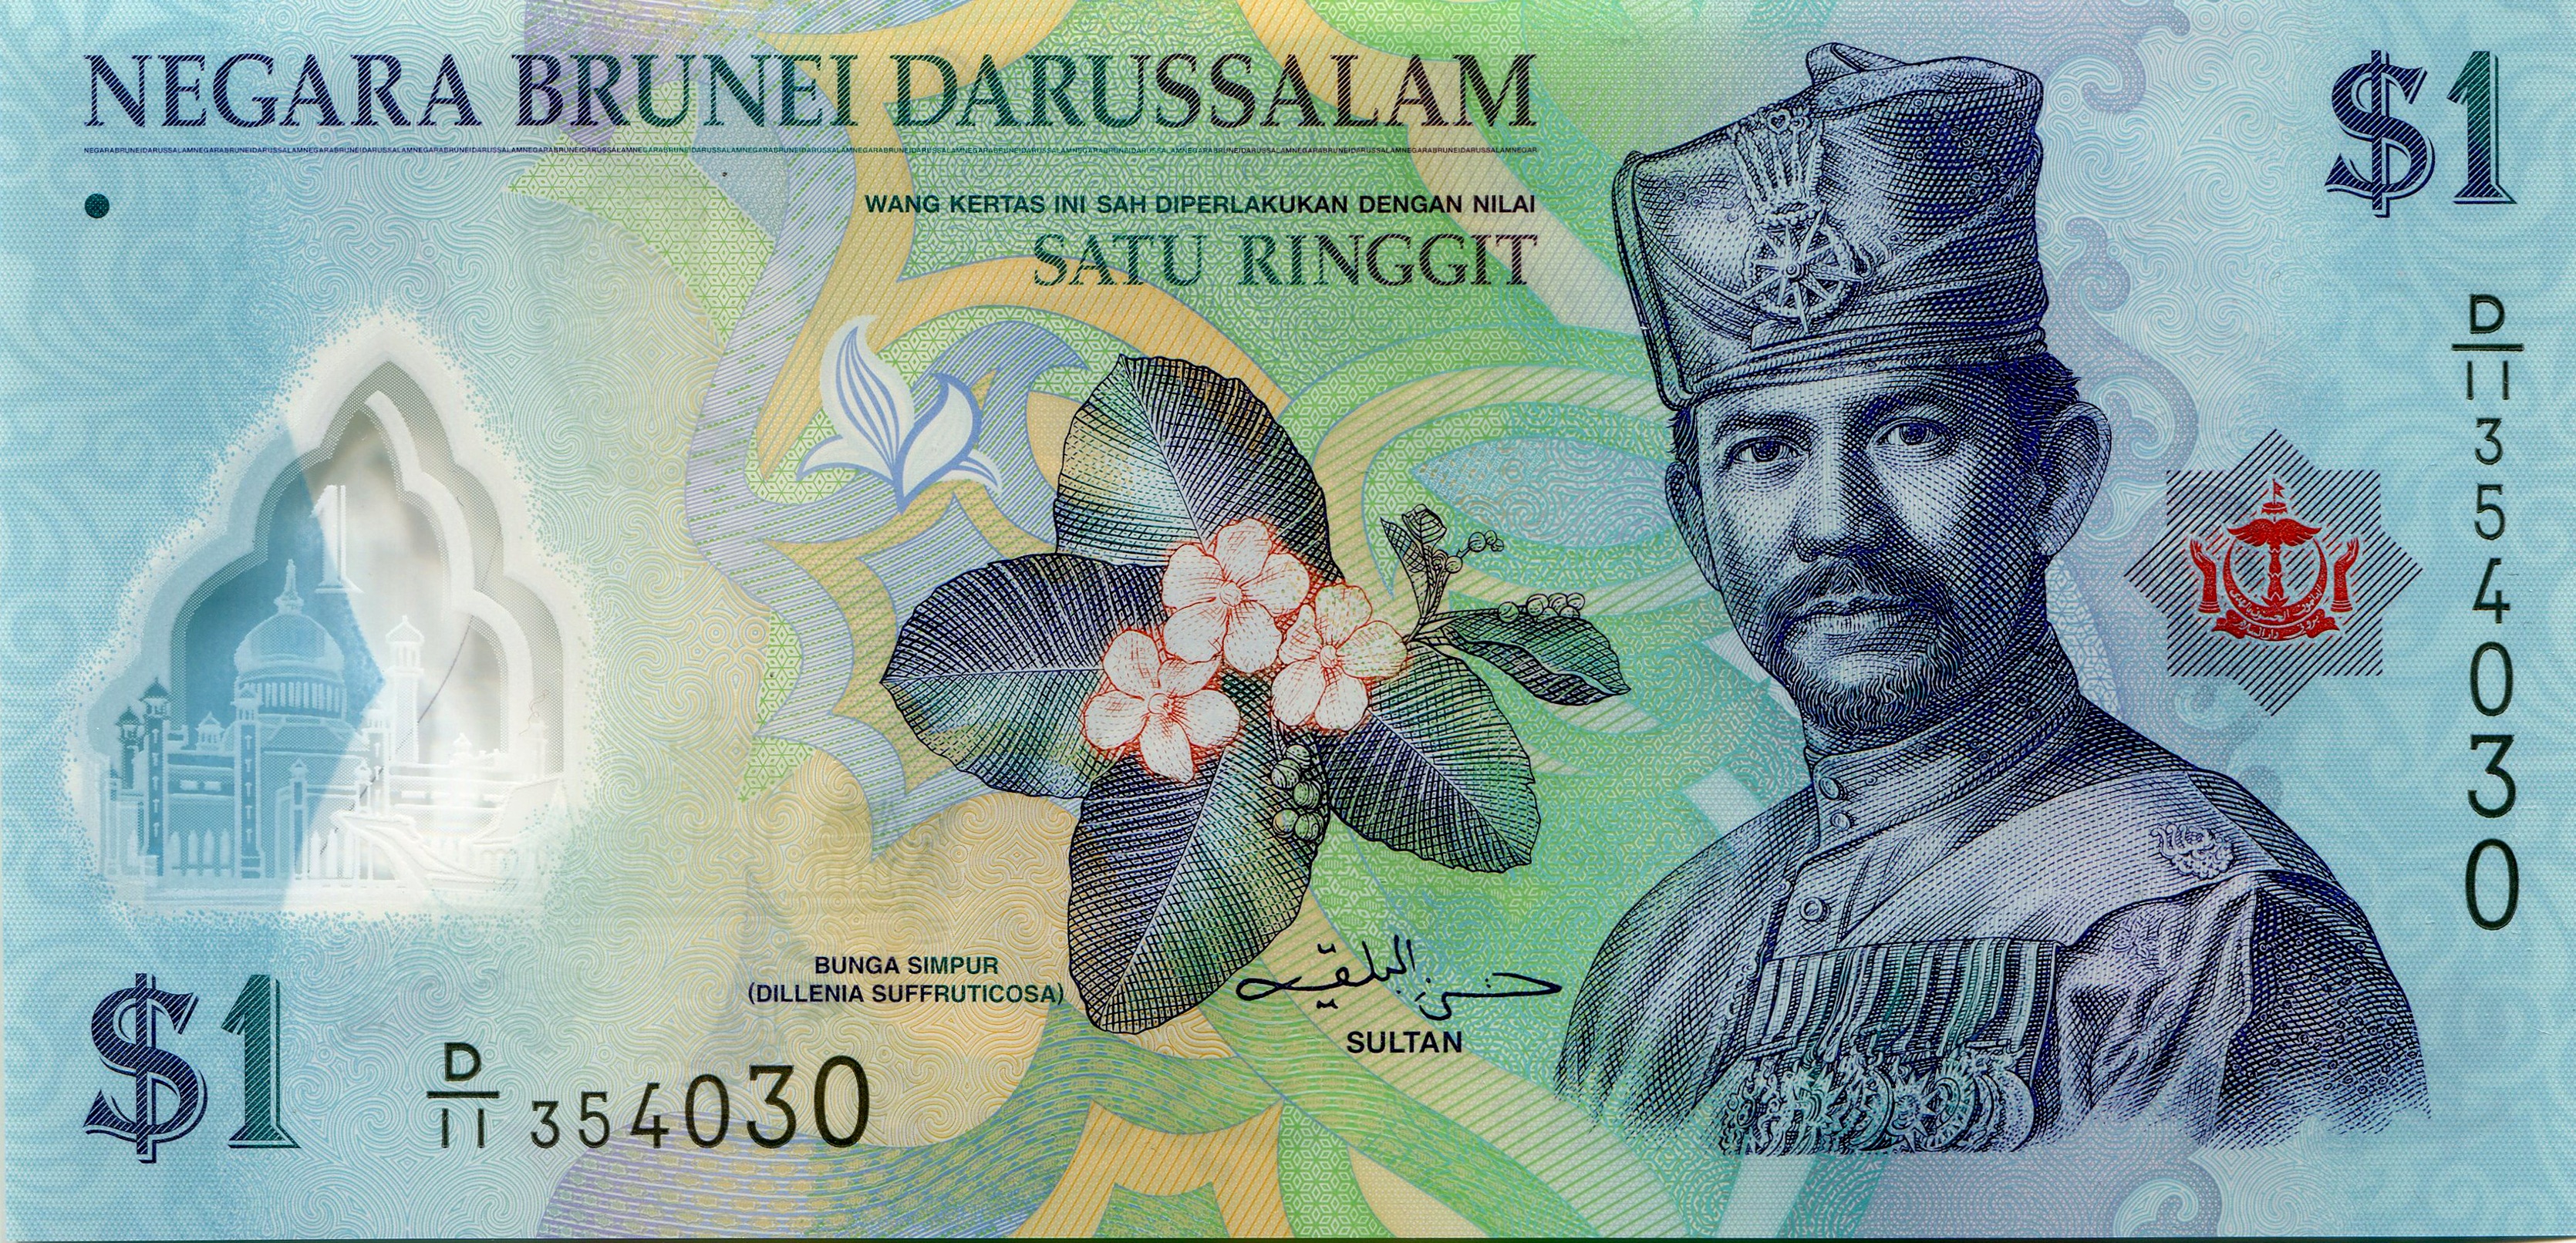
money, paper, cash, sketch, illustration, currency, banknote, dollar bill, polymer money